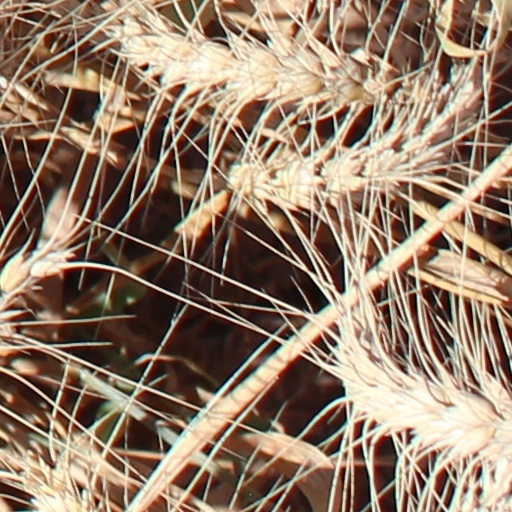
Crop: wheat